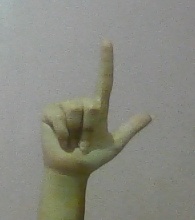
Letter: laam